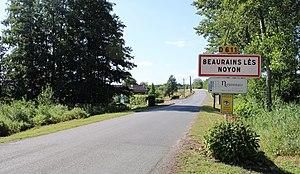
Entrée du village.
Beaurains-lès-Noyon est une commune française située dans le département de l'Oise en région Hauts-de-France.